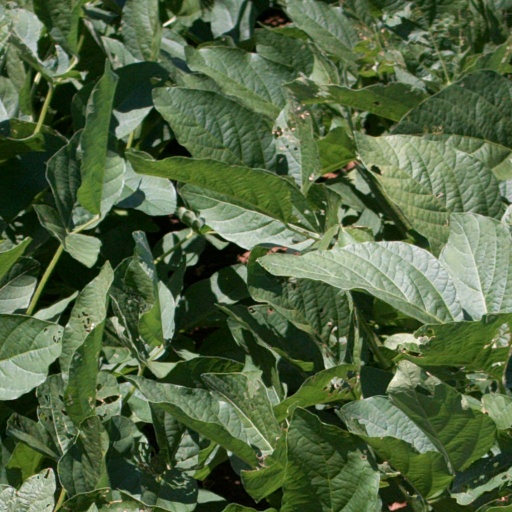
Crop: soybean